Procopius of Scythopolis

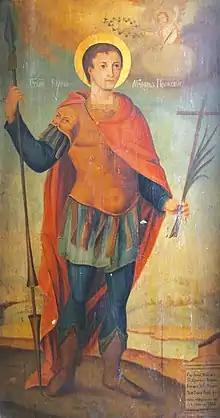
Icon of Saint Procopius, 1816 Niš, Serbia

Procopius of Scythopolis (died 7 July AD 303) was a 4th century martyr who is venerated as a saint. He was a reader and exorcist in the church at Scythopolis; he also was famous as an ascetic and erudite theologian. Eusebius of Caesarea wrote of his martyrdom, which occurred during the persecution of Roman Emperor Diocletian, and stated that "he was born at Jerusalem, but had gone to live in Scythopolis, where he held three ecclesiastical offices. He was reader and interpreter in the Syriac language, and cured those possessed of evil spirits." Eusebius wrote that Procopius was sent with his companions from Scythopolis to Caesarea Maritima, where he was decapitated.